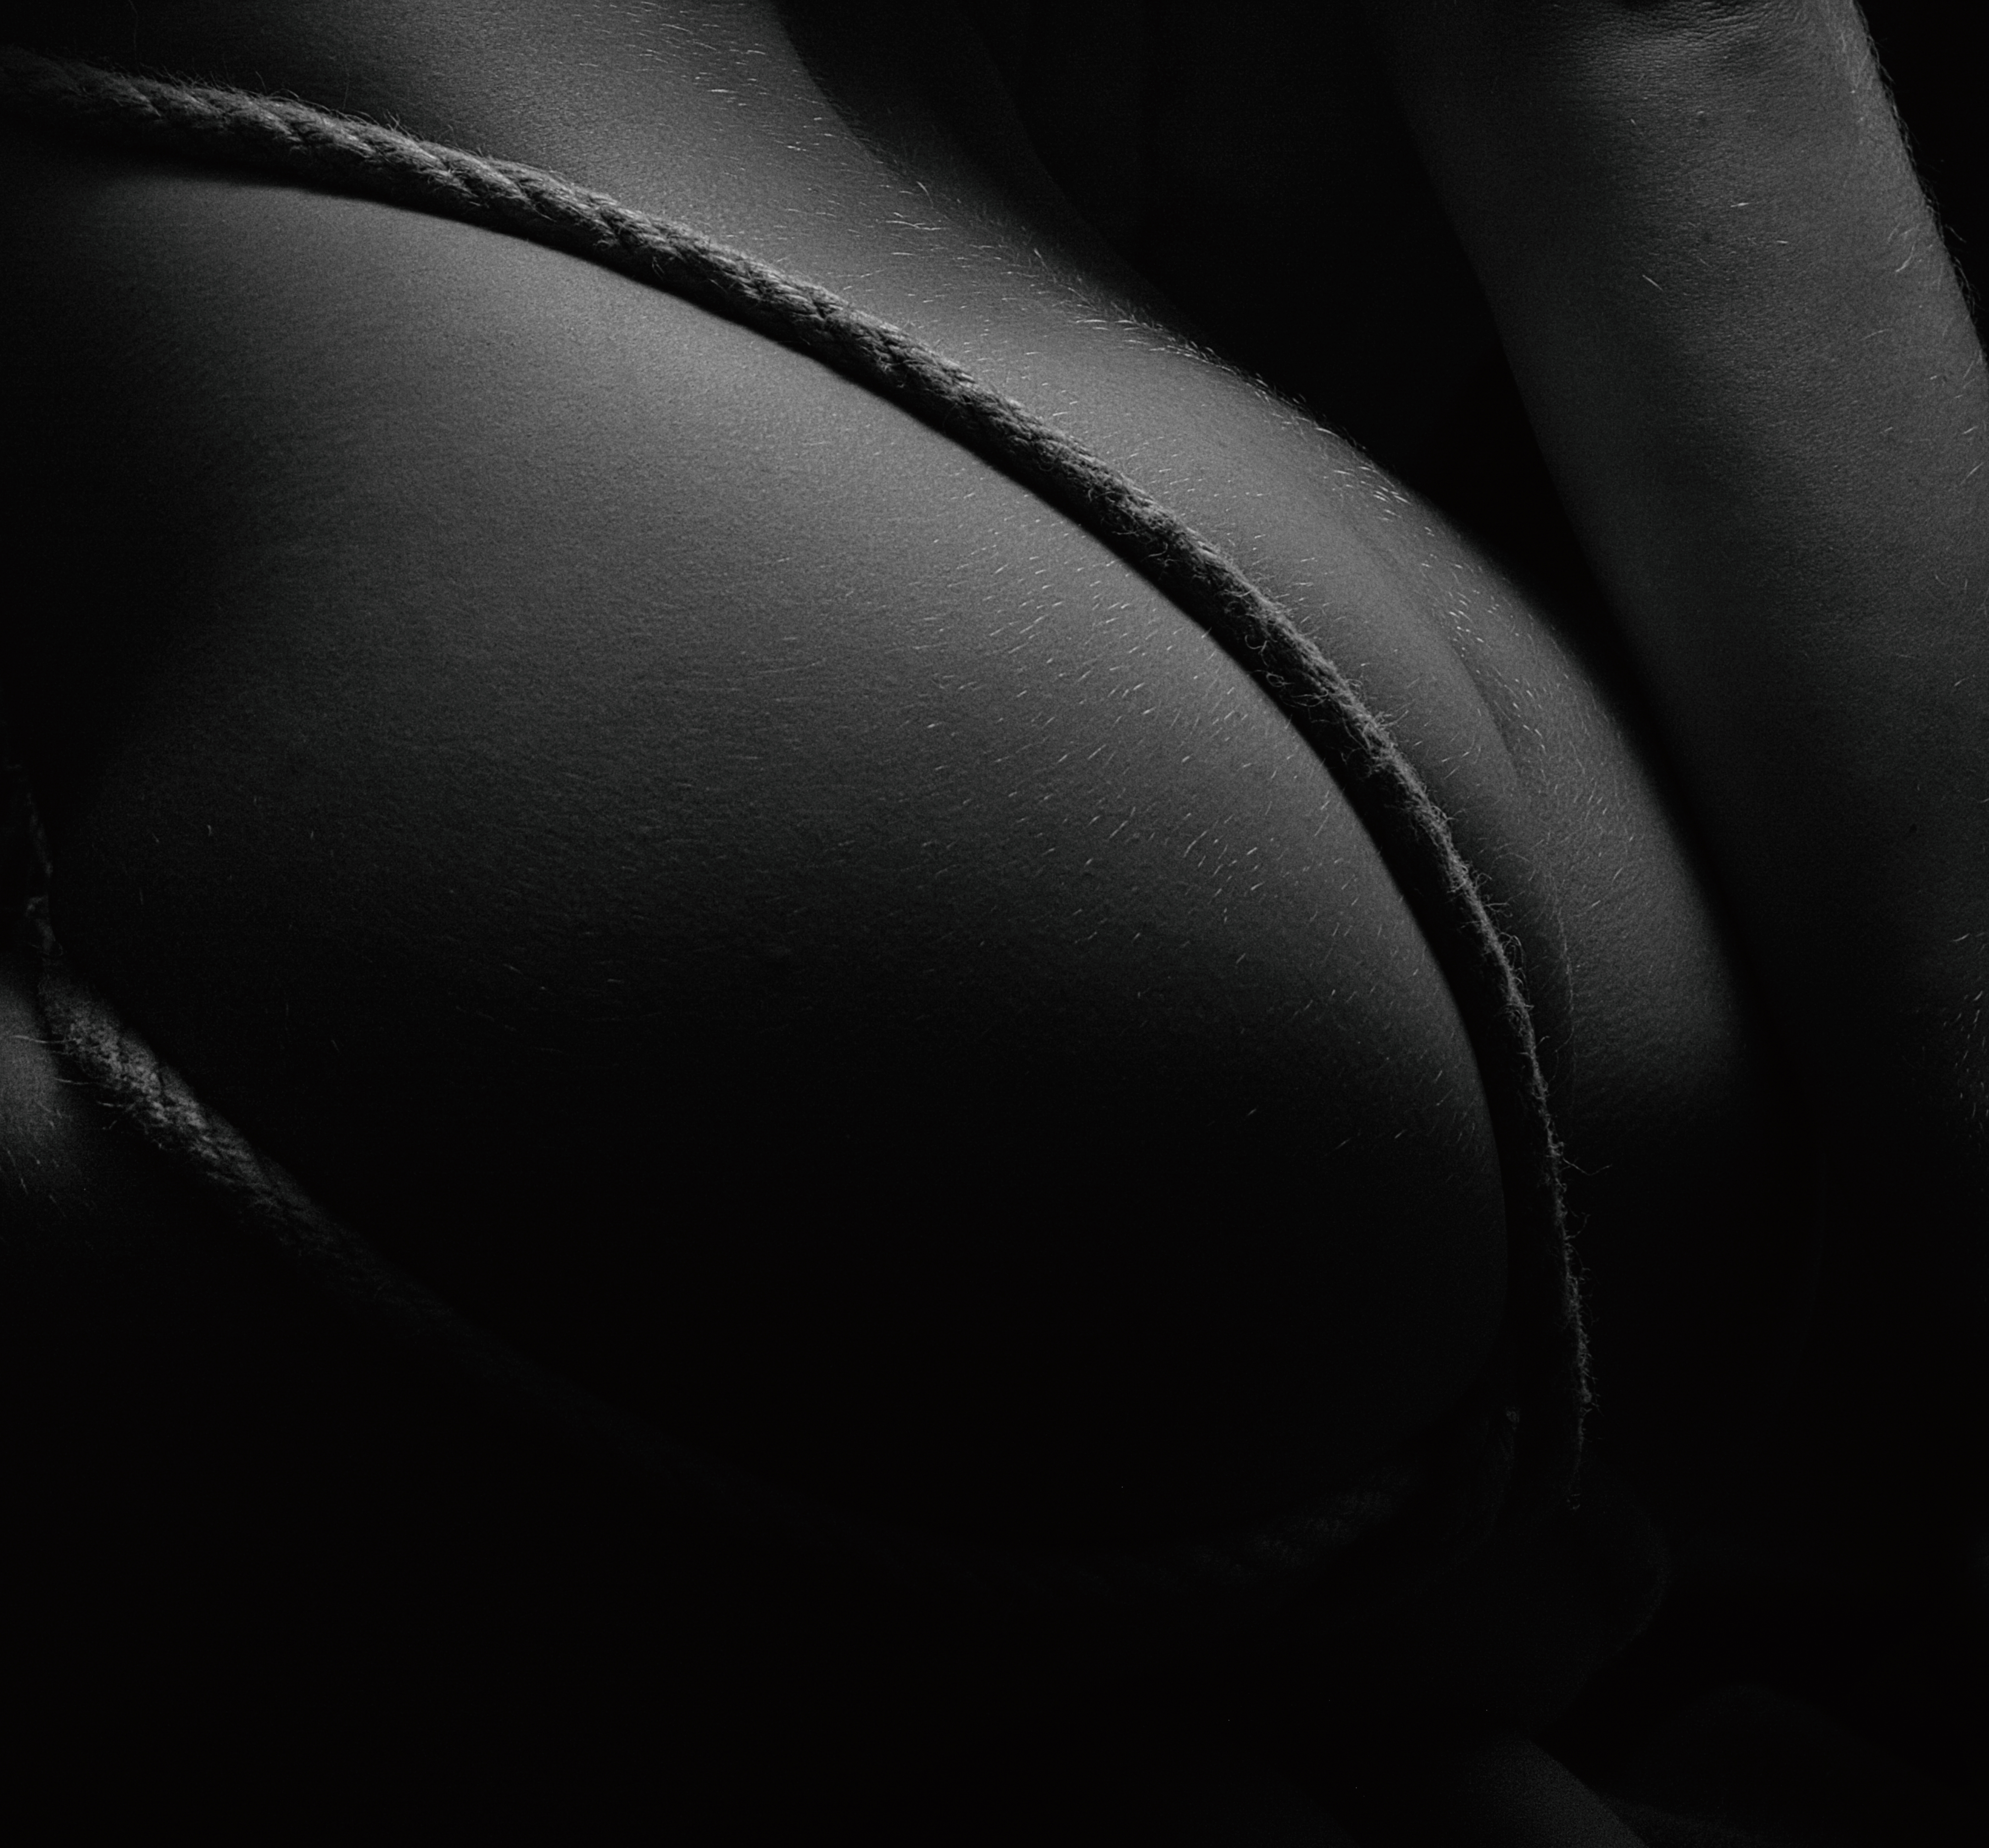
portrait, girl, body, retro, face, beautiful, look, studio, monochrome, donate, automotive tire, automotive lighting, steering part, steering wheel, hood, vehicle, flash photography, vehicle door, personal luxury car, rim, automotive design, Tints and shades, car, automotive wheel system, automotive exterior, auto part, human leg, family car, luxury vehicle, monochrome photography, windshield, mid size car, darkness, metal, leather, plant, macro photography, automotive window part, circle, still life photography, pattern, city car, carbon